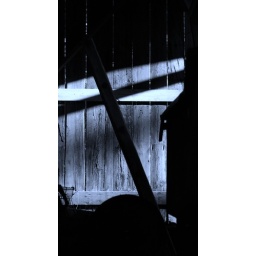
picture of inside of the barn through a hole in wall